Rawhide Mine

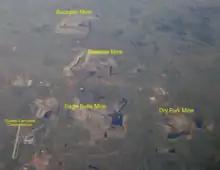
Coal mines north and east of Gillette–Campbell County Airport, including the Rawhide Mine

The Rawhide Mine is a coal mine located 10 miles (16.1 km) north of Gillette, Wyoming in the United States in the coal-rich Powder River Basin. The mine is an open pit mine that utilizes a combination of cast blast/dozer push and truck/shovel mining methods to strip an average of 165 feet (50.3m) of overburden off of approximately 105 (32.0m) feet of coal. Rawhide produces a low-sulfur, sub-bituminous coal from the Roland and Smith seams. This coal is used for domestic energy generation and shipped to customers via railroad. The mine is currently owned and operated by Peabody Energy.